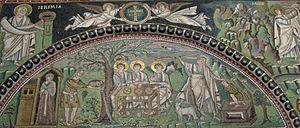
La synagogue de Doura Europos est un édifice de culte juif situé dans la ville hellénistique et romaine de Doura Europos dans la province de Syrie. C'est l'un des monuments les plus importants pour l'étude de l'art juif dans l'Antiquité, témoin du judaïsme synagogal.